Battle of Plataea

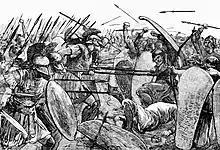
Black and white sketch of a battle. The Greeks wearing plumed helmets are to the left while the Persians with plain helmets are to the right. Shields are raised and spears can be seen thrusting or flying

According to Herodotus, Pausanias refused to advance because he was waiting for good omens. At this point, as Greek soldiers began to fall under the barrage of arrows, the Tegeans started to run at the Persian lines. Pausanias finally received favorable omens and ordered the Spartans to also charge the Persian lines. Konecny argues that the Persian arrow volleys were dispiriting for the Greeks, since their arrows might have managed to hit undefended gaps and body parts.